John Benington

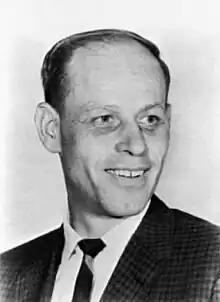
Benington in 1964

John E. Benington (December 31, 1921 – September 10, 1969) was an American college basketball coach.